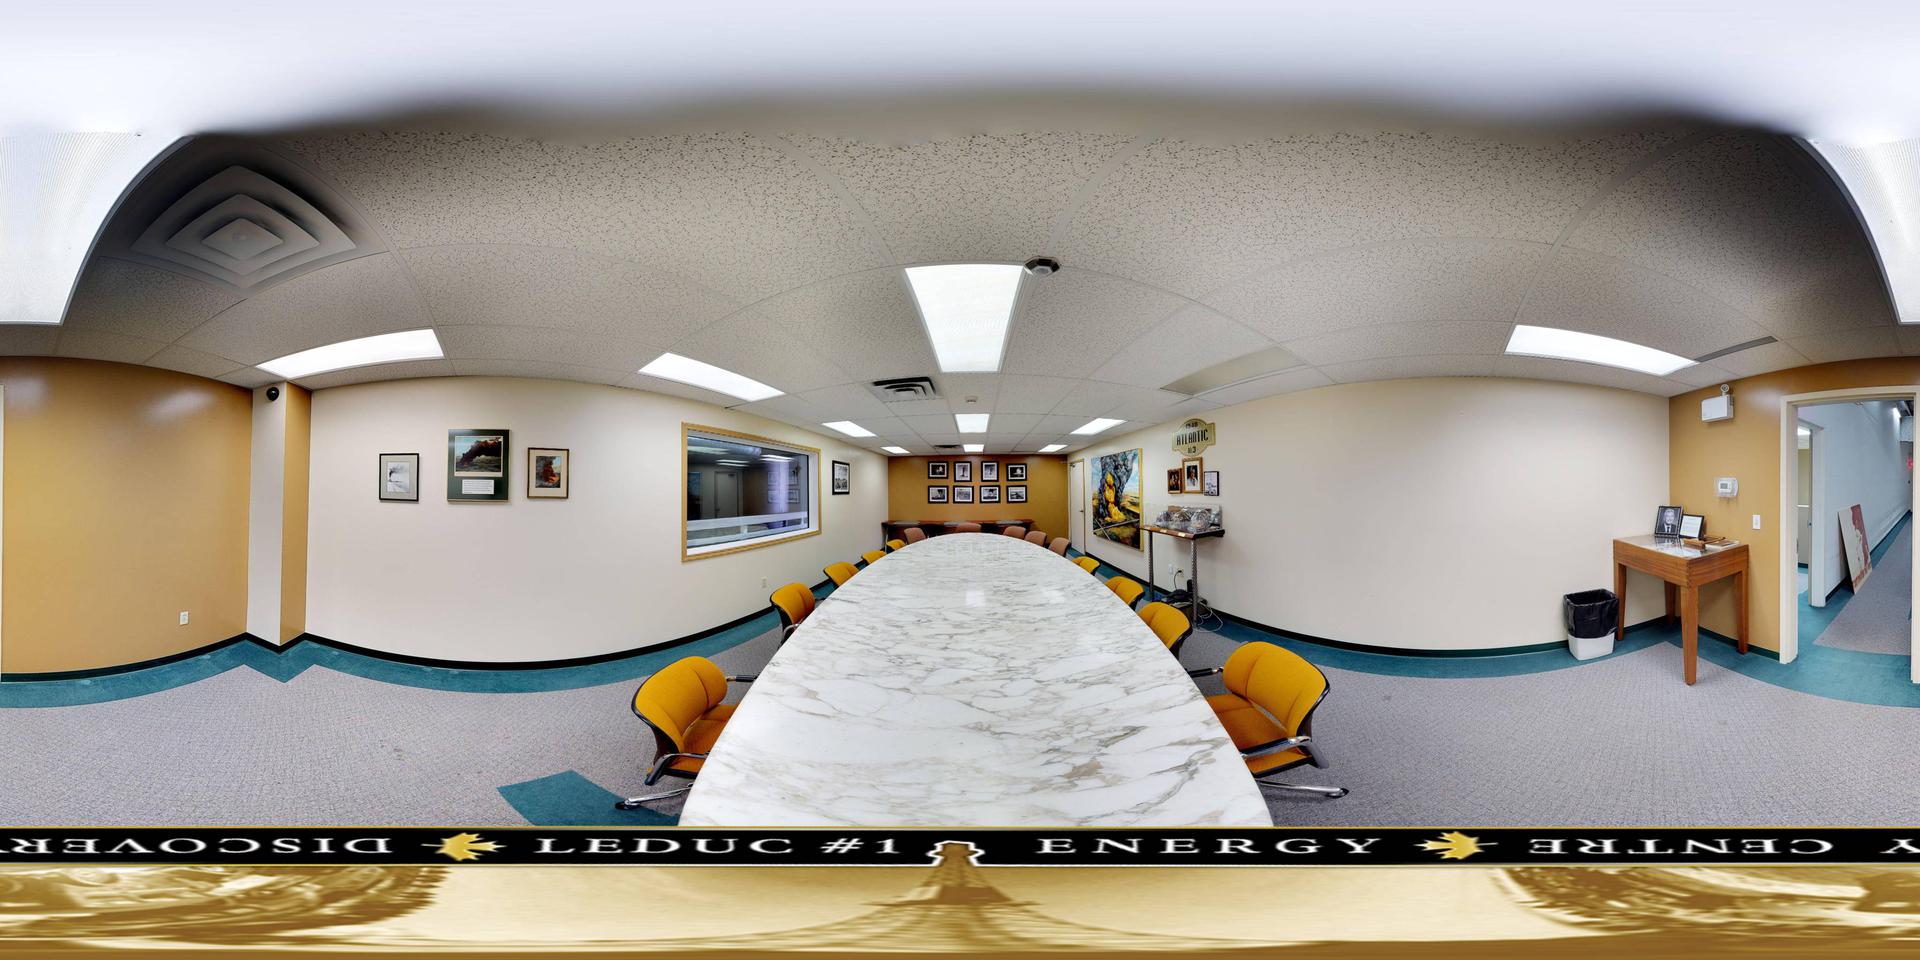
Referred object: the black trash can next to the wooden table

Referred object: the marble conference table